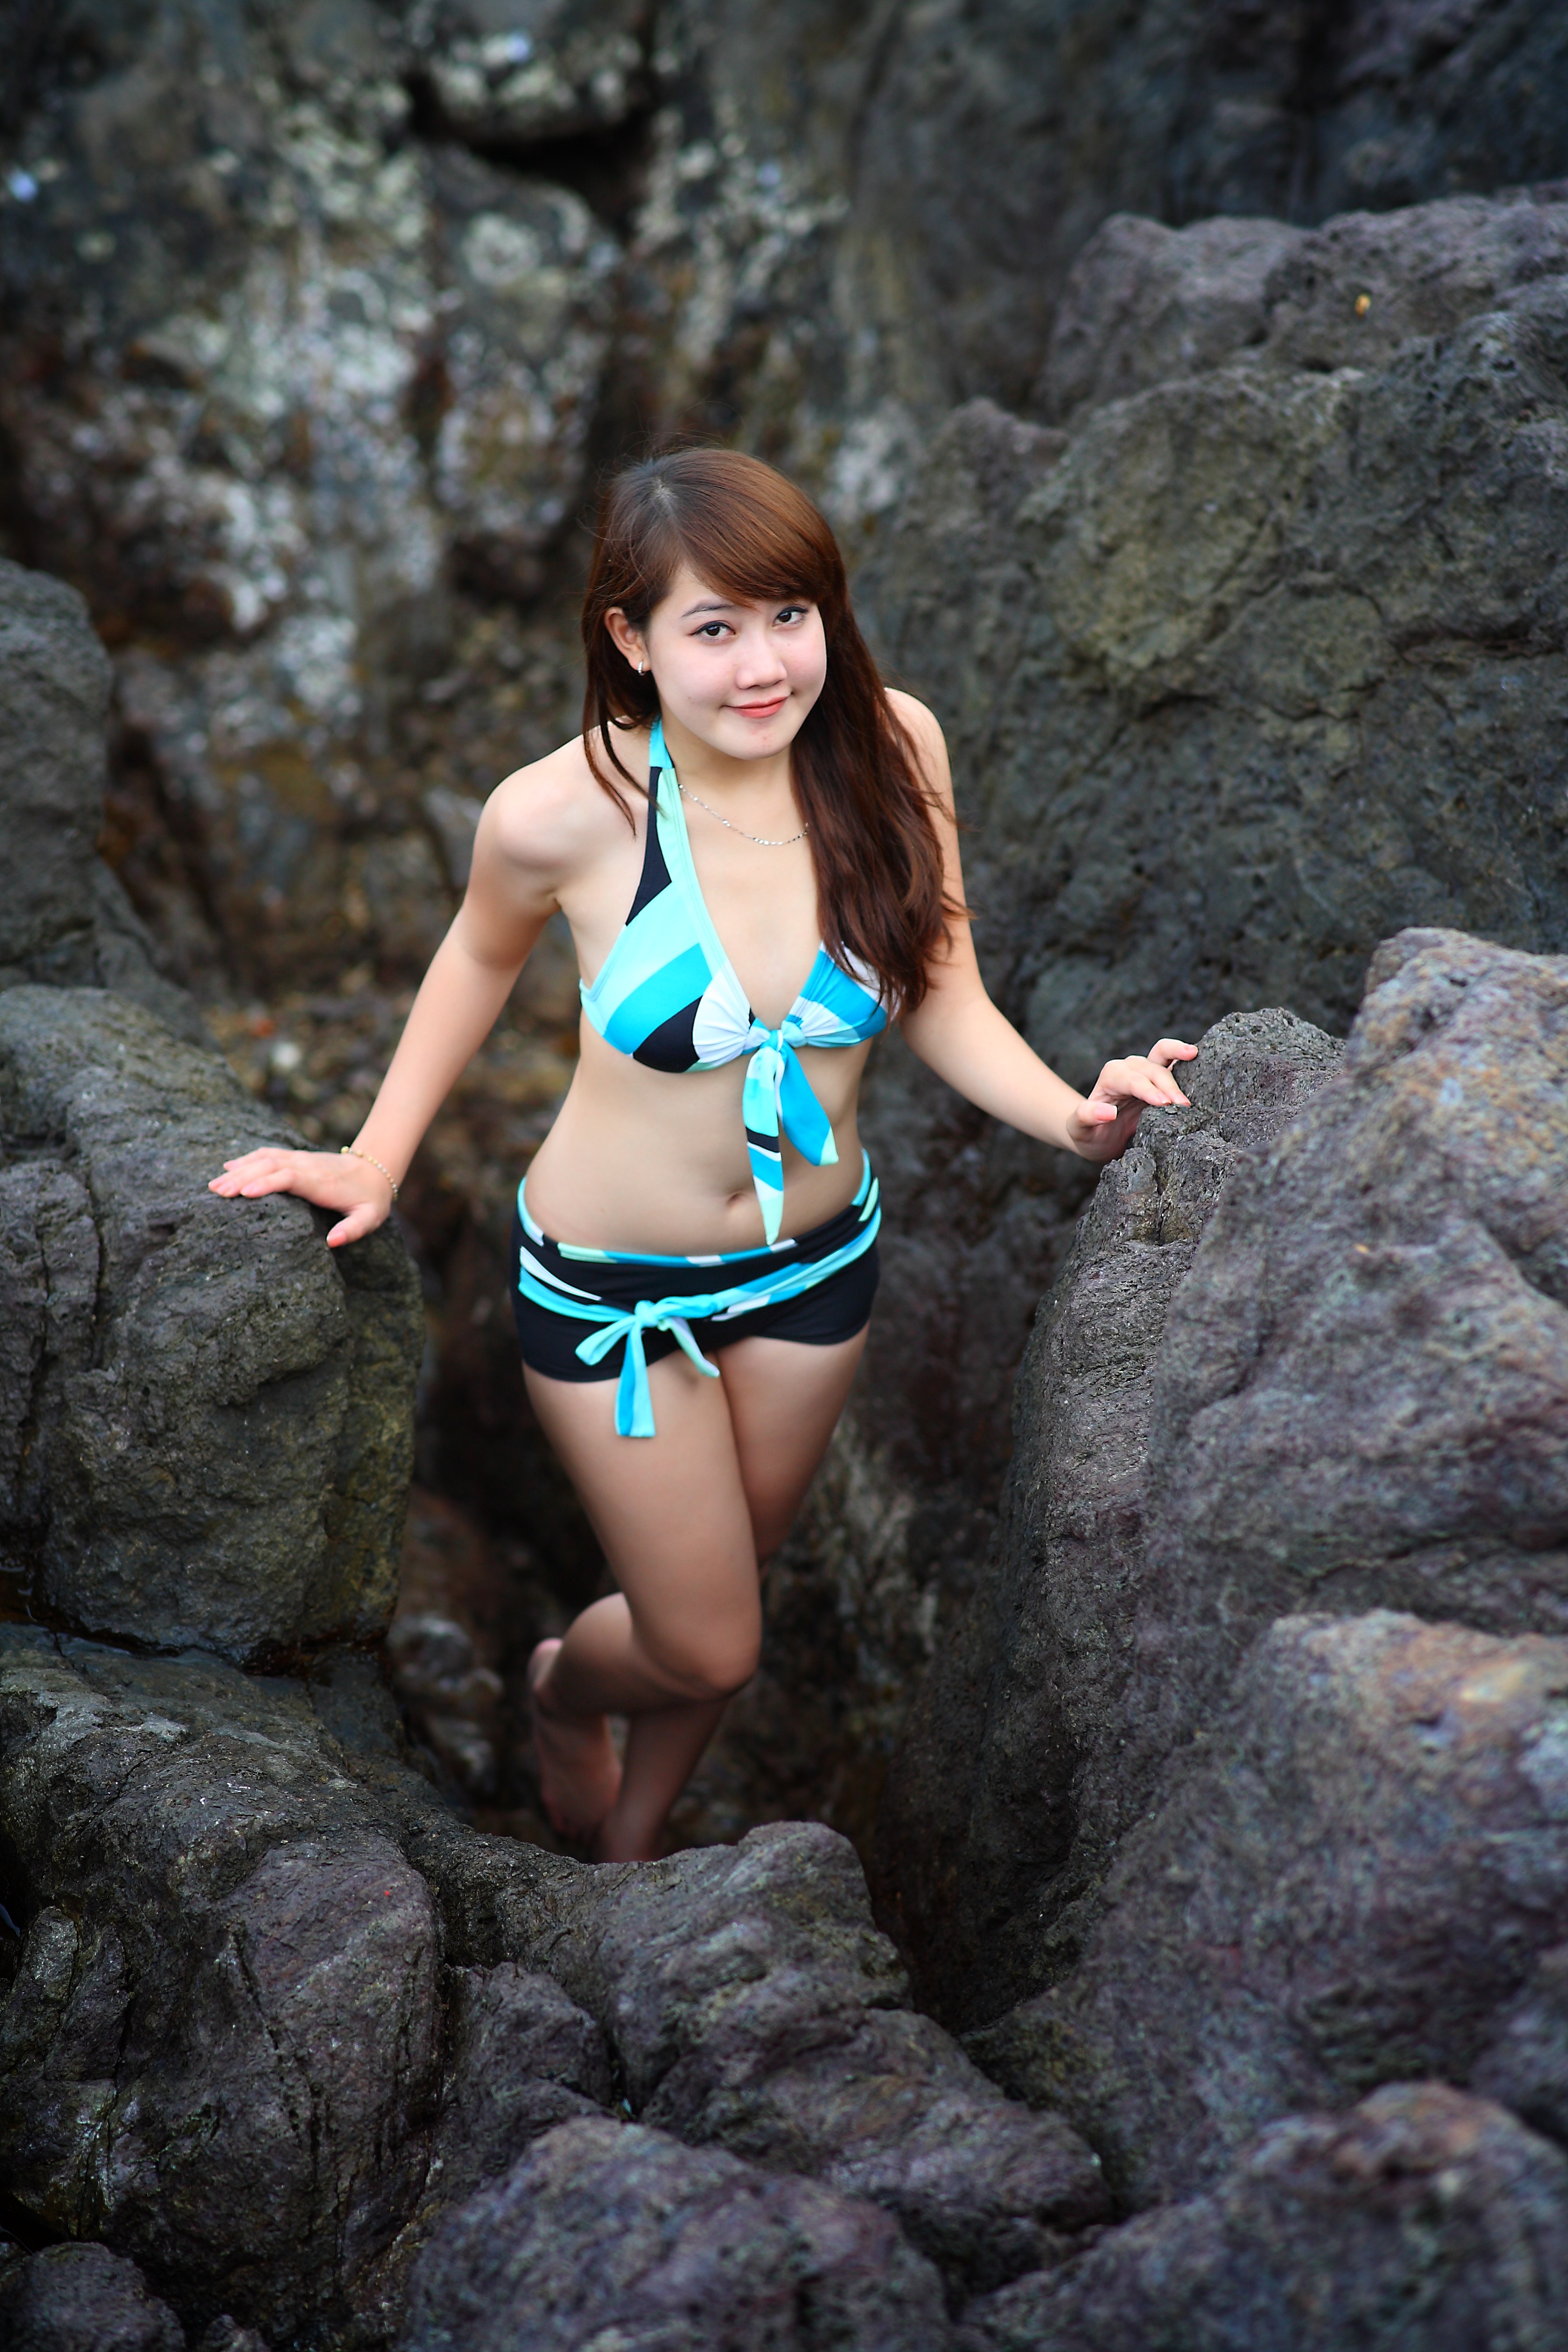
man, working, beach, sea, water, nature, sand, rock, ocean, person, group, people, sky, girl, sun, woman, white, car, adventure, van, looking, summer, vacation, tourist, travel, male, recreation, female, leg, standing, sunbathing, tan, carefree, truck, portrait, model, young, spring, vehicle, tropical, holiday, hat, fashion, two, blue, professional, freedom, profession, clothing, together, trip, lifestyle, leisure, healthy, holding, season, smiling, smile, bikini, swimwear, activity, caucasian, cheerful, outdoors, worker, men, indoors, fun, one, relaxation, friends, happy, happiness, women, swimsuit, beauty, uniform, sexy, day, image, body, handsome, enjoyment, job, casual, attractive, service, adult, photo shoot, recreational, handyman, portrait photography, mid